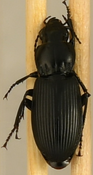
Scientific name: Pterostichus melanarius
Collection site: Woodworth Site (WOOD), plot WOOD_023